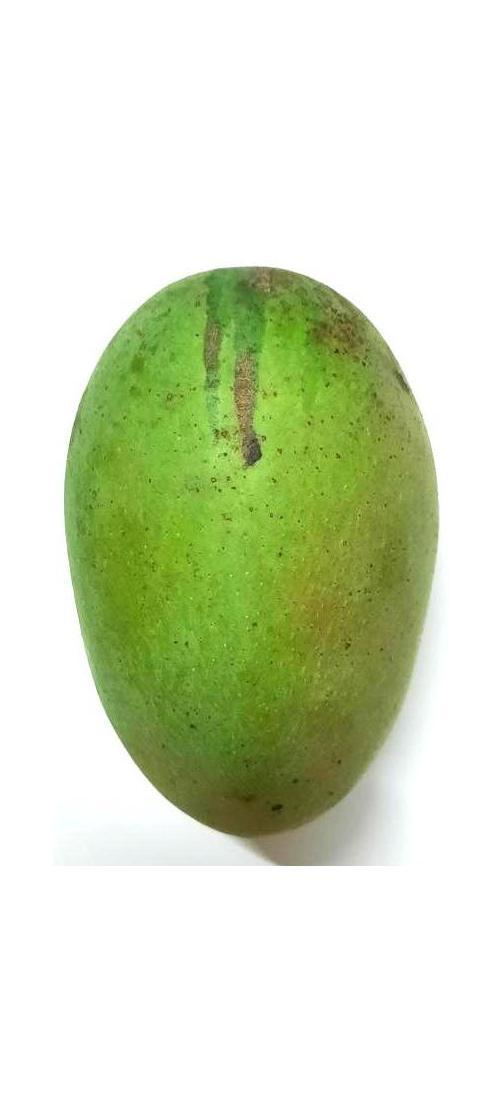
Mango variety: Shada